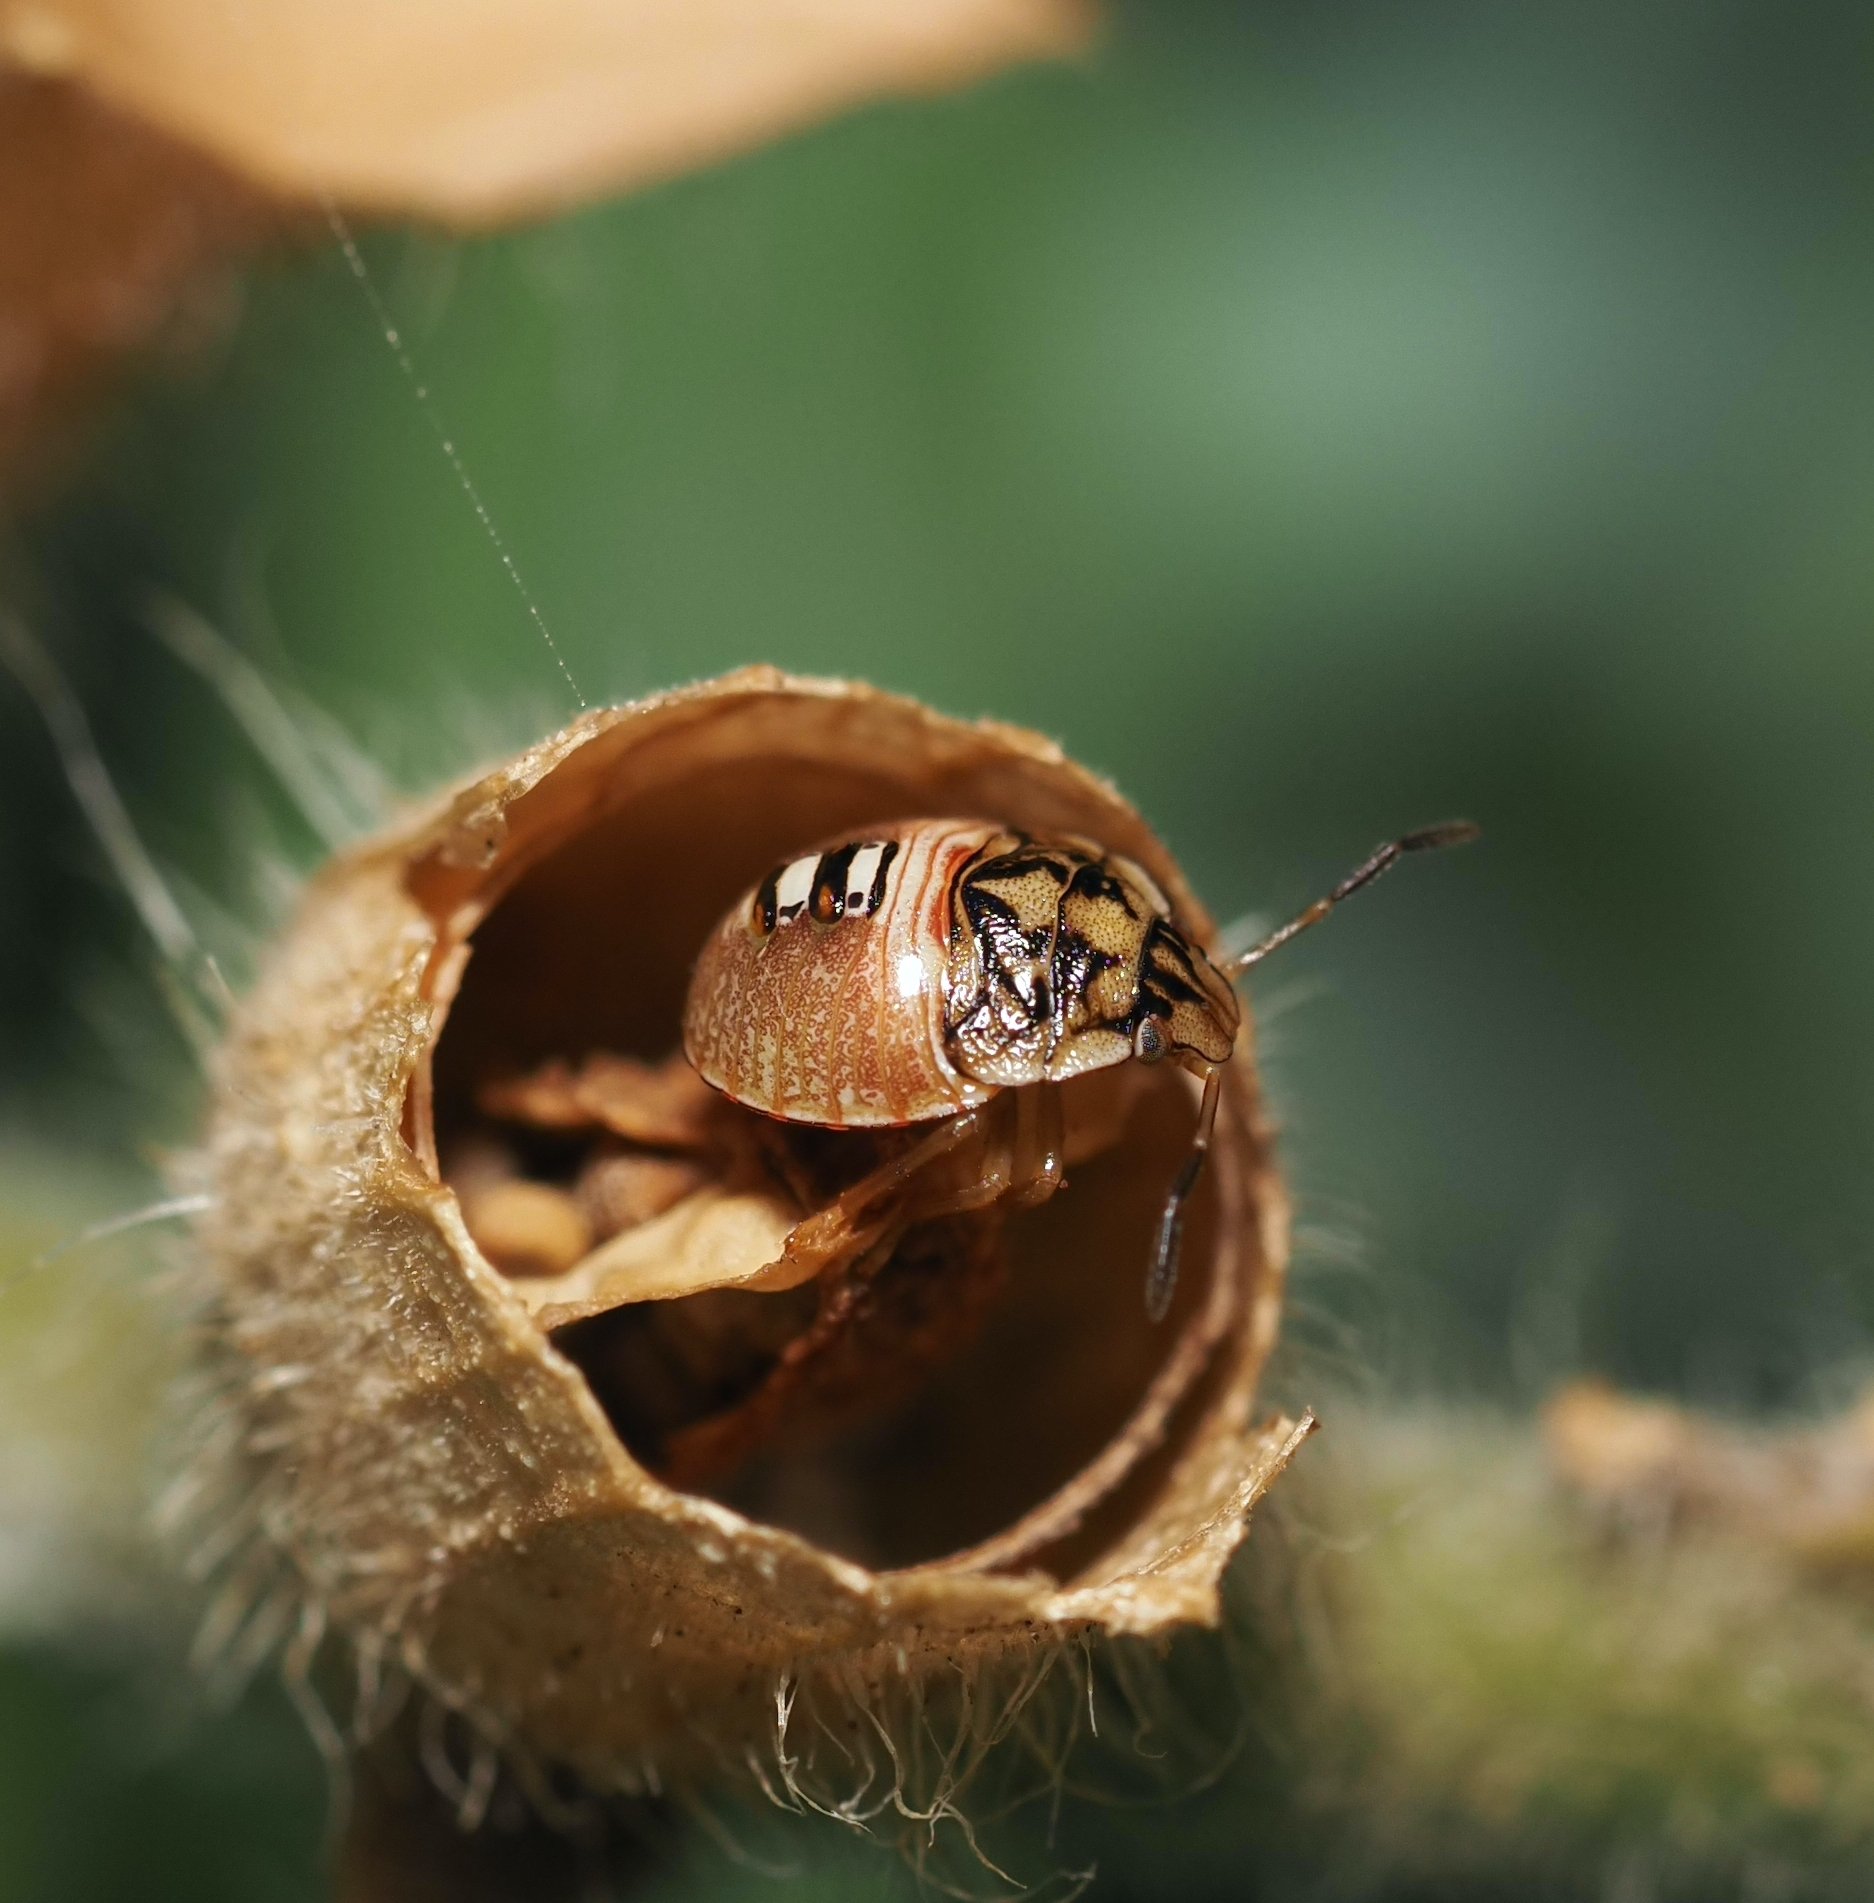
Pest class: stink_bug